Estela de Carlotto

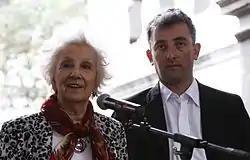
Estela with her grandson, Ignacio (Guido Montoya Carlotto) Hurban

Retired from her post as principal since 30 August 1978, Mrs. Carlotto became a member of the "Abuelas Argentinas con Nietitos Desaparecidos" (Argentine Grandmothers with Missing Grandchildren) by April 1979. She then began to seek and demand the release of her grandson and other children kidnapped or disappeared by military forces during the military dictatorship. The group, founded by Alicia de la Cuadra and 11 other grandmothers in a similar situation in 1977, was renamed the Association of Grandmothers of Plaza de Mayo in 1980. Mrs. Carlotto became its vice president, and in 1989 its president.